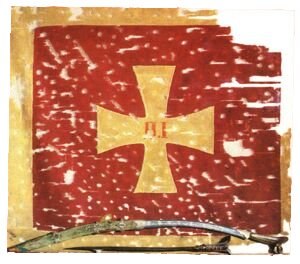
Montenegros flag
En gammel militær fane fra tiden da Montenegro var et fyrstedømme (frem til 1910)
Montenegros flag består af en rød dug med gule kanter med landets rigsvåben i midten af flagdugen. Rigsvåbnet viser en gul dobbeltørn, som holder et gult scepter i højre klo og et blåt rigsæble i venstre. Ørnen har et hjerteskjold, som er blåt med grøn skjoldfod og en gul løve i det blå felt. Flaget er i størrelsesforholdet 1:2. Rigsvåbnet skal udgøre to tredjedele af flagets højde. De gule kanter skal udgøre en tyvendedel af flagets bredde.